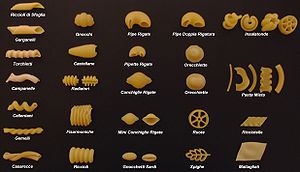
Pasta / Kategorisering af pasta
Korte italienske pastaprodukter
Pasta er et næringsmiddel fremstillet af mel af nogle kornsorter blandet med vand og/eller æg. Ingredienserne æltes sammen, og pastaen formes i forskellige faconer og koges. Den kan tørres inden brug. Frisklavet pasta har et højt vandindhold og kan ofte kun holde sig nogle dage i køleskab. Pasta kan opbevares i lang tid, hvis den tørres.